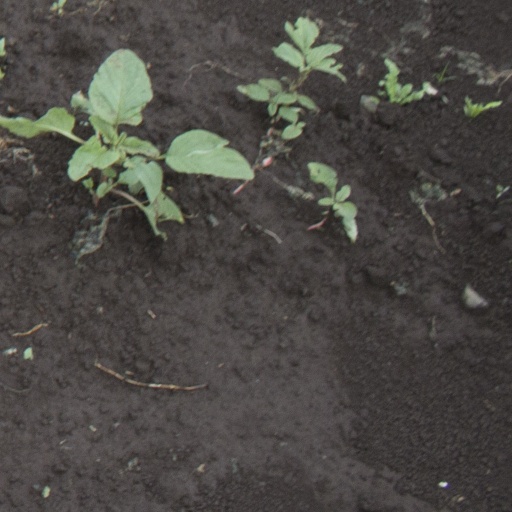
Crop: soybean